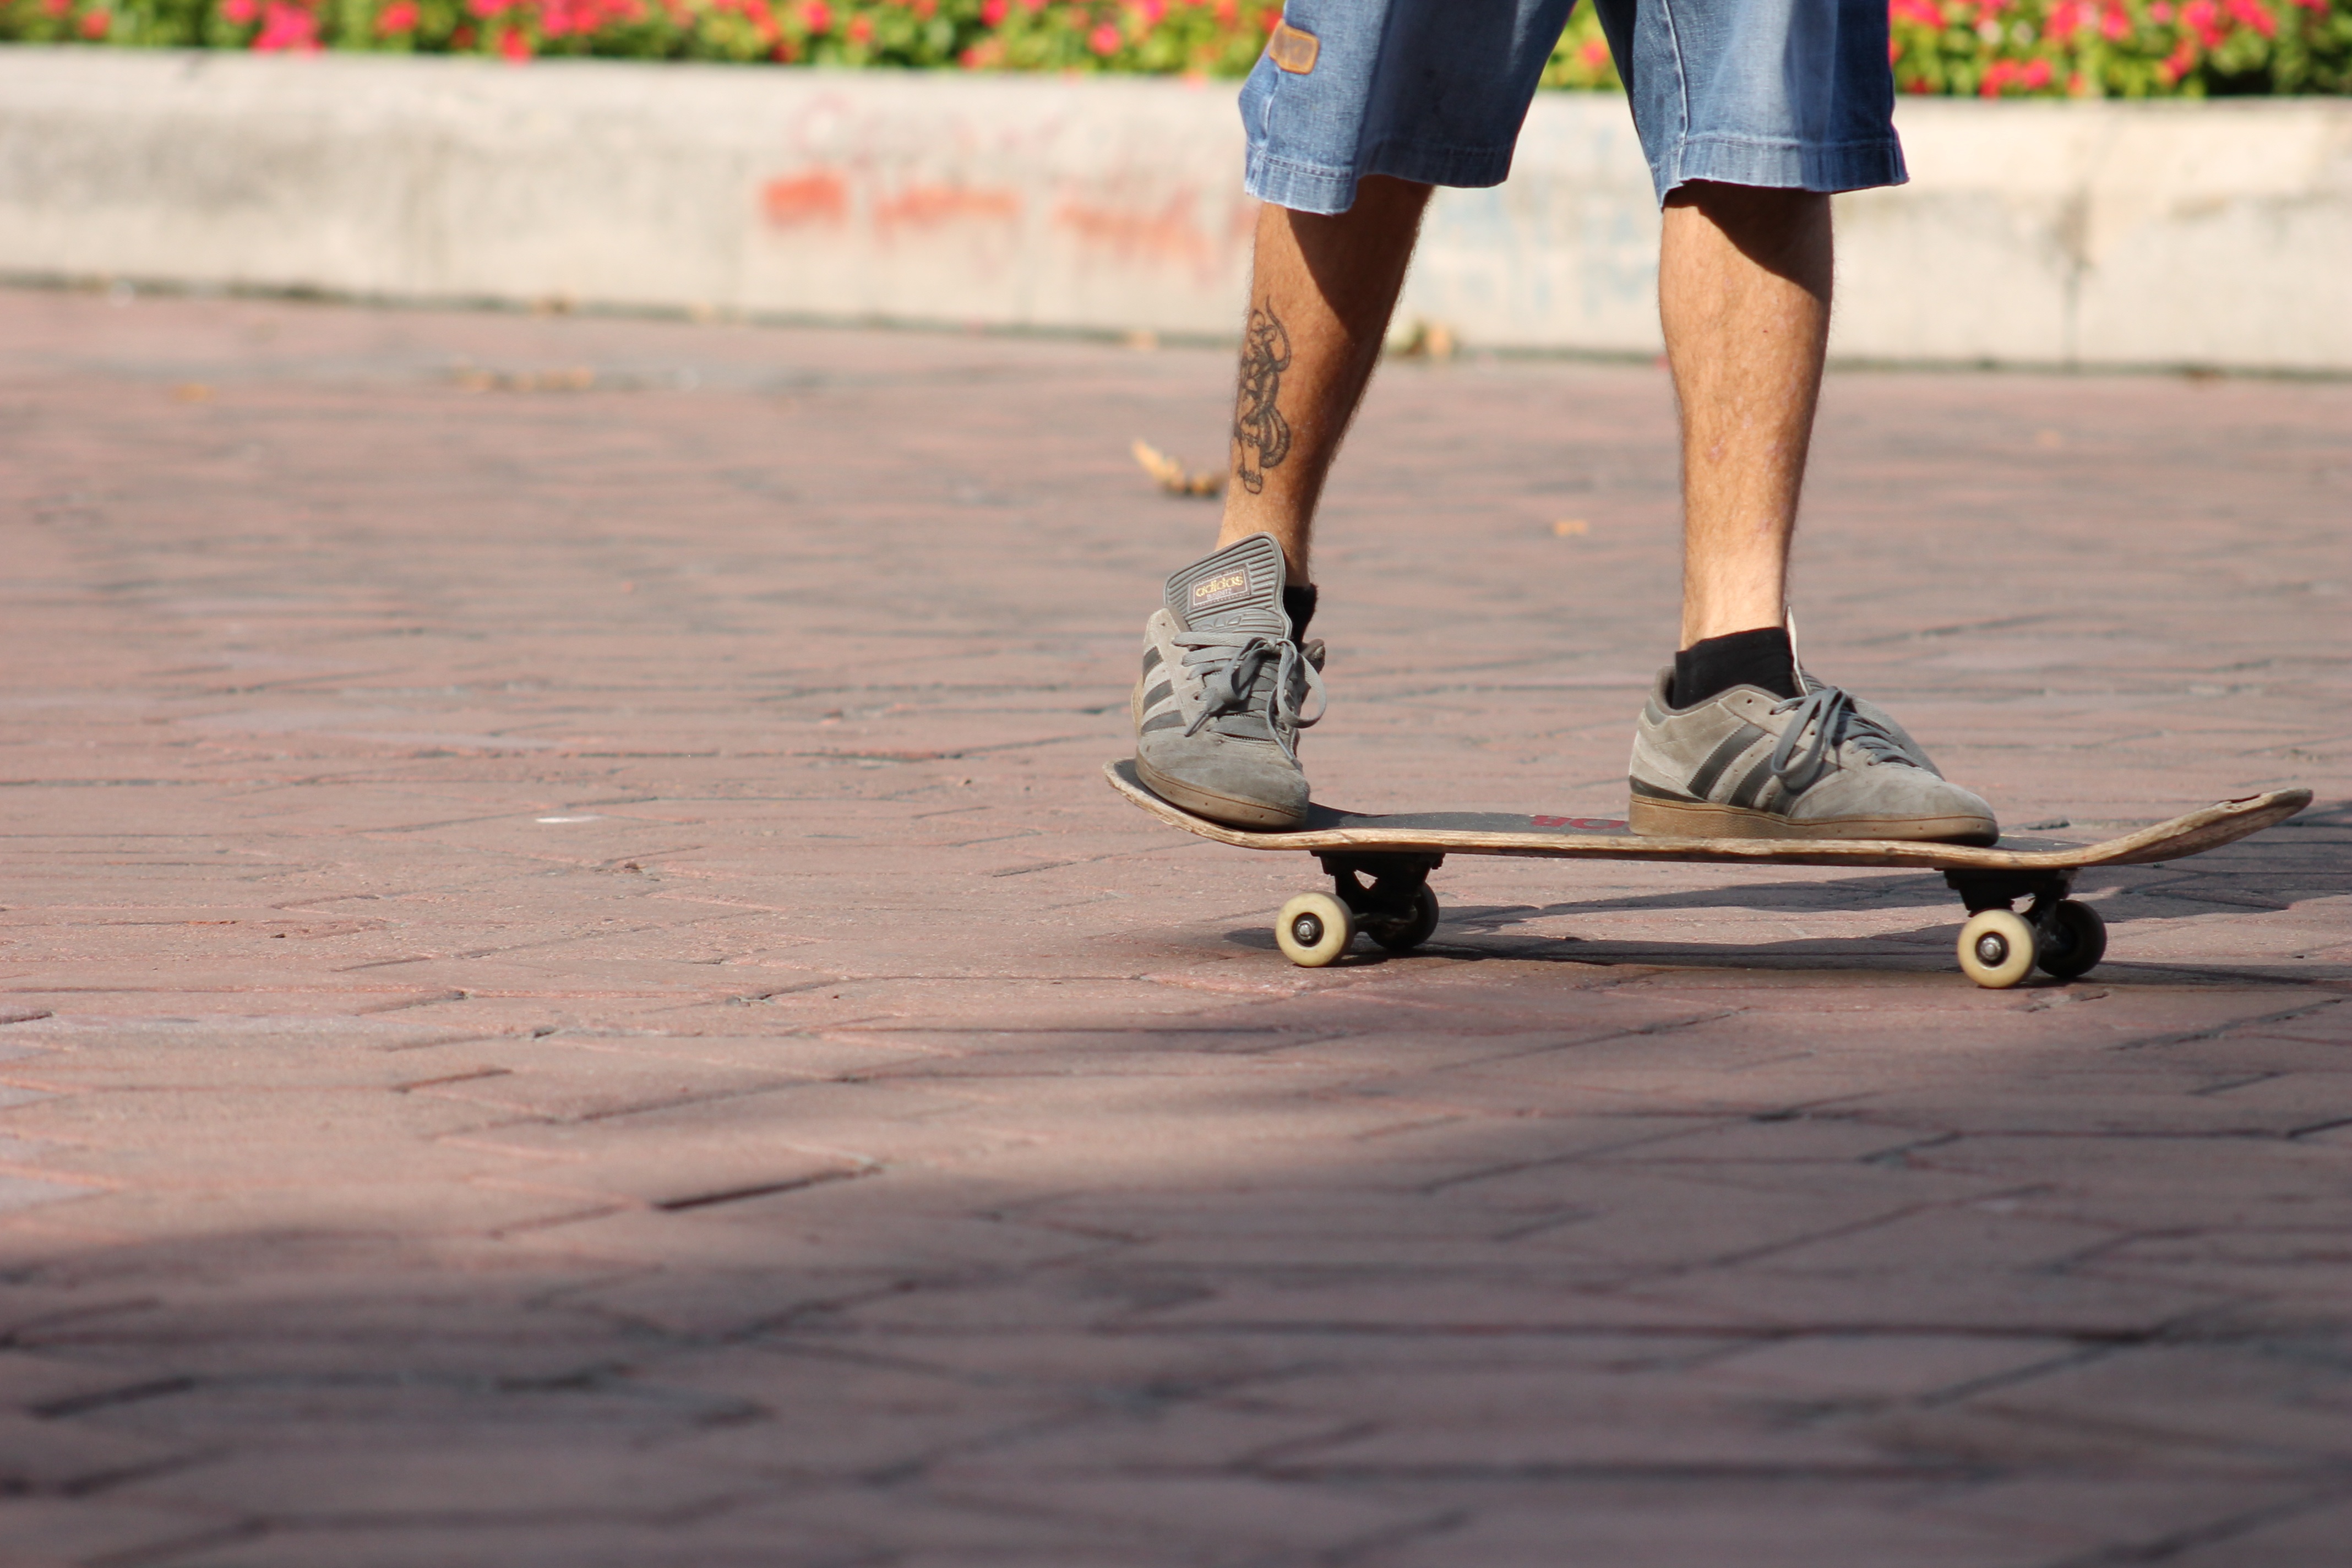
outdoor, person, people, board, street, skateboard, skate, city, urban, skateboarding, summer, recreation, young, extreme, extreme sport, teenager, skateboarder, sports equipment, longboard, fun, one, sports, cool, skating, footwear, active, skateboarding equipment and supplies, boardsport, longboarding